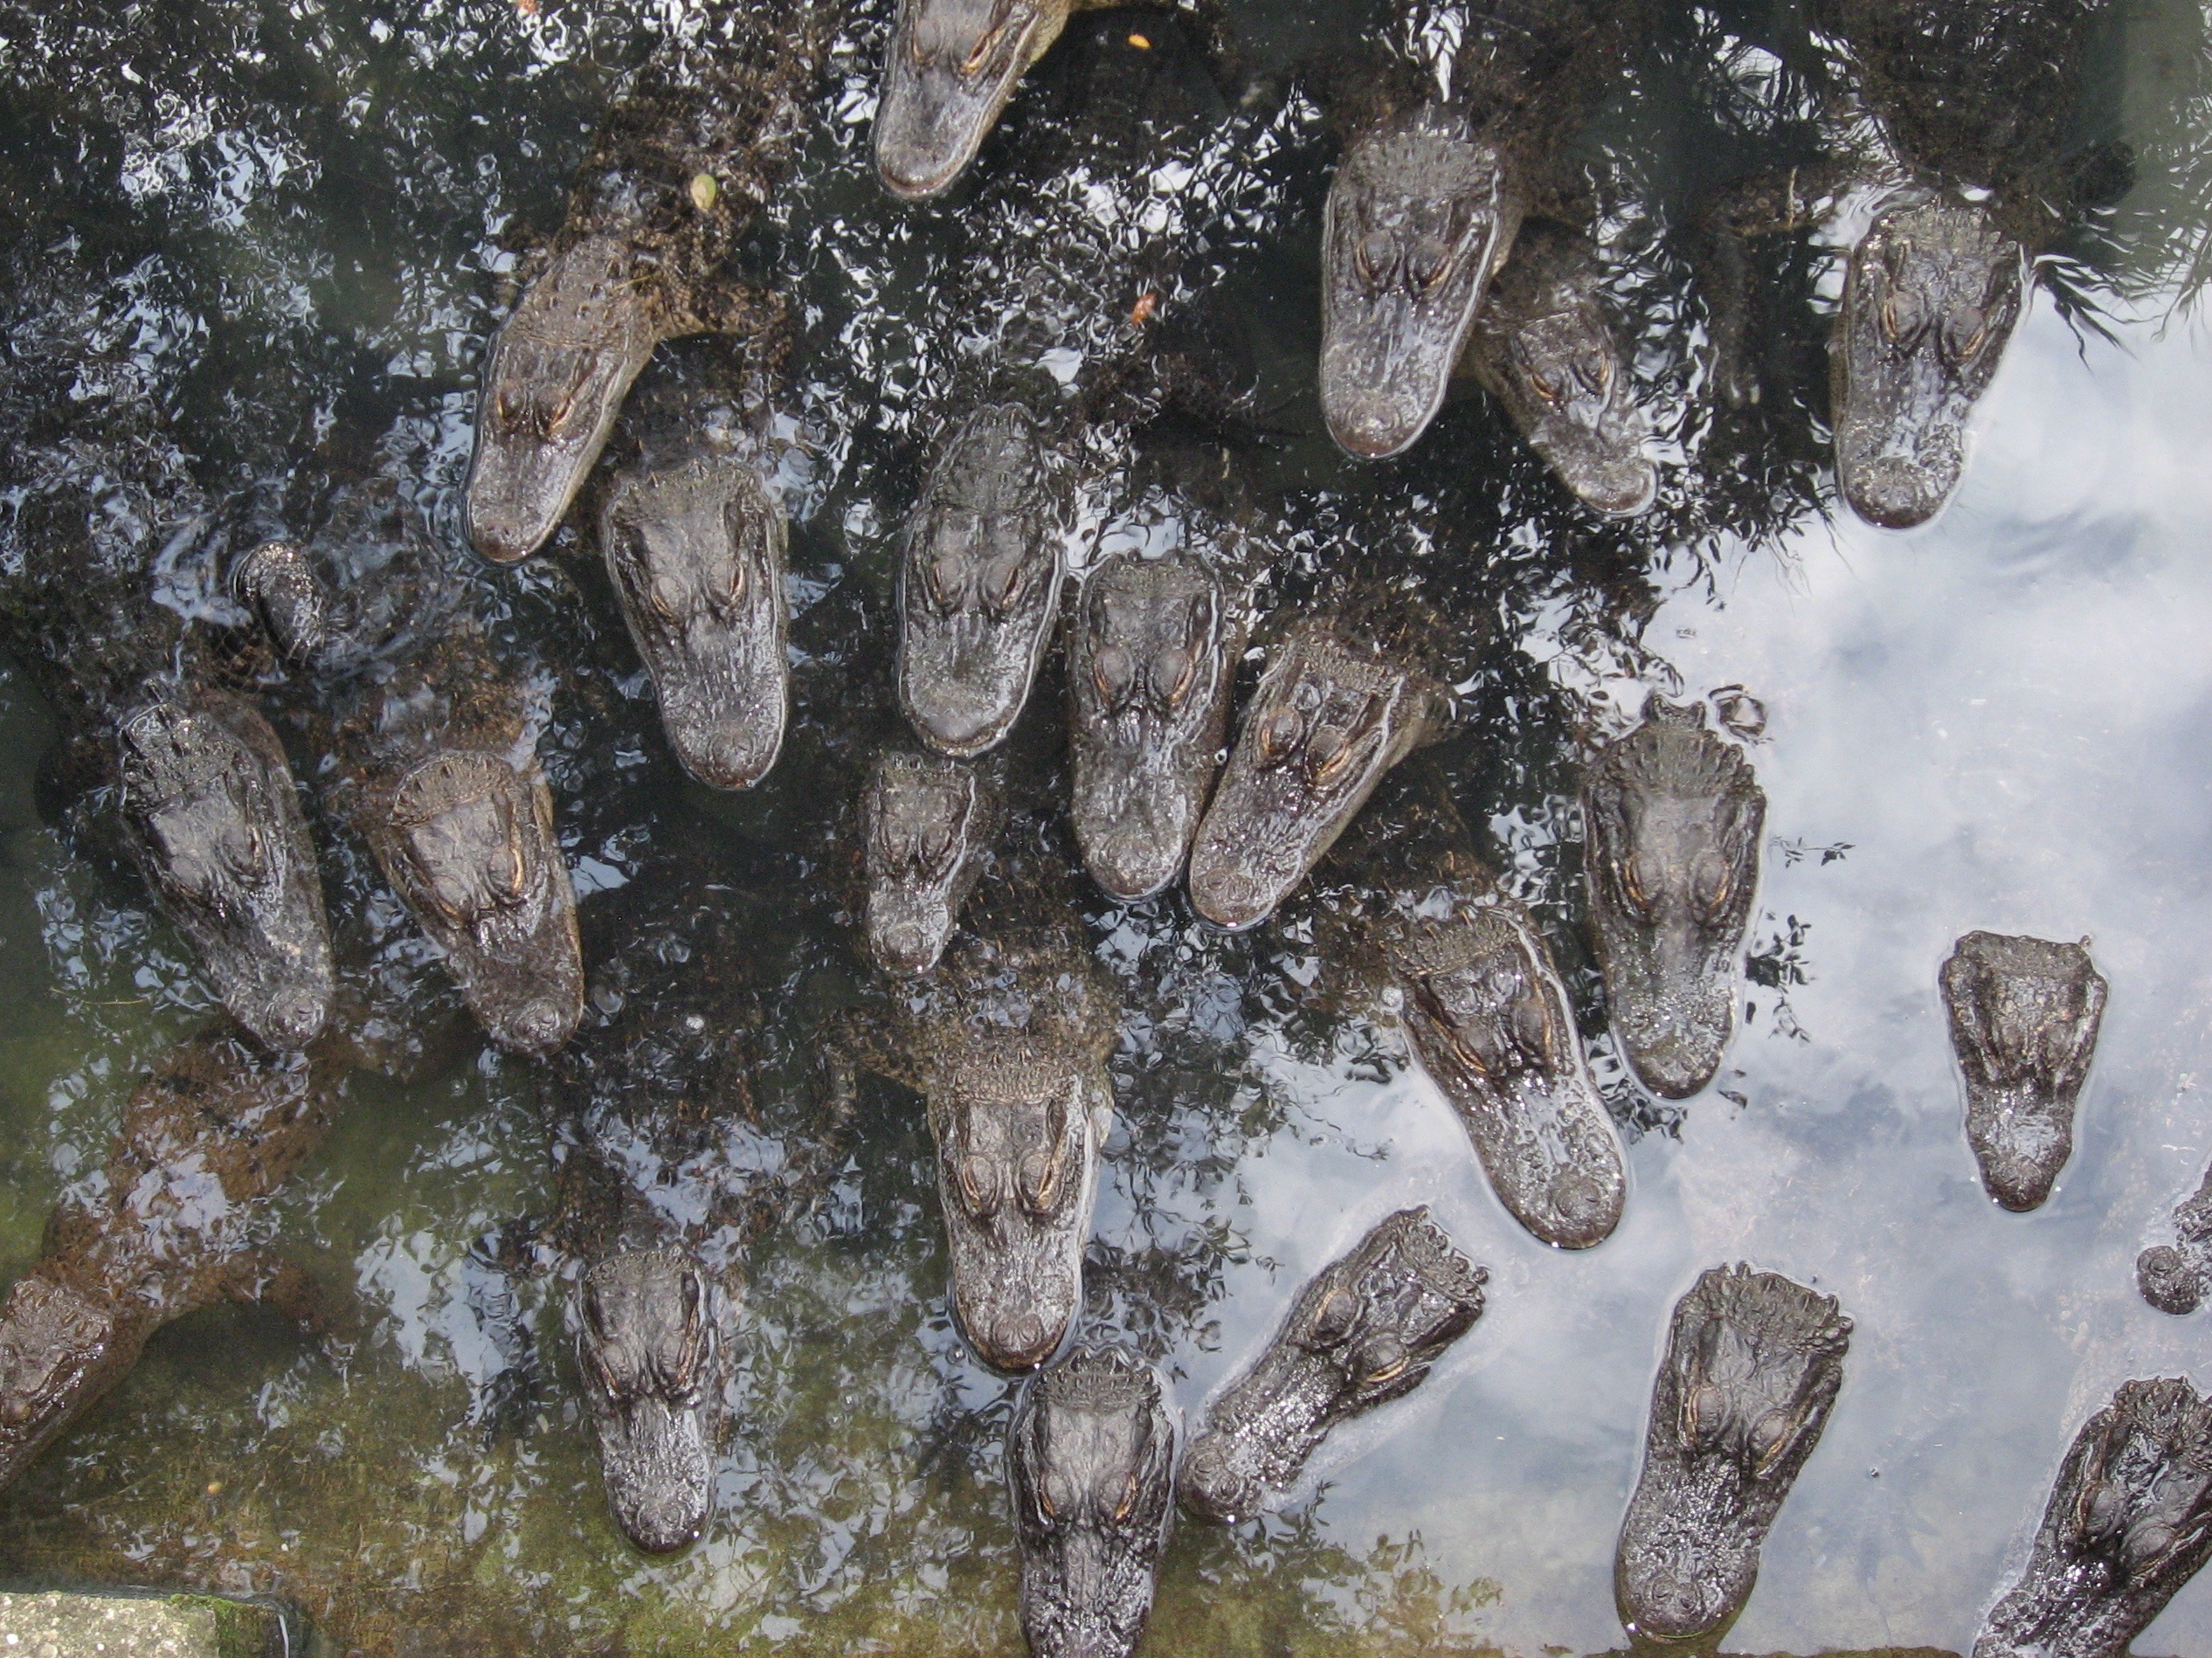
tree, rock, leaf, formation, wildlife, wild, ice, tropical, predator, material, alligator, geology, heads, dangerous, gators